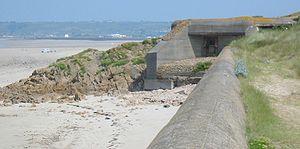
L'occupation des îles Anglo-Normandes renvoie à la période de l'histoire où les îles Anglo-Normandes furent militairement occupées par l'Allemagne pendant la Seconde Guerre mondiale, ce qui fit d'elles les seuls territoires des Îles Britanniques à avoir été envahis par la Wehrmacht. Cette occupation couvre la période allant du 30 juin 1940 à la libération, le 9 mai 1945. Ne faisant pas partie du Royaume-Uni, ces îles recouvrent les dépendances de la Couronne des bailliages de Jersey et de Guernesey.